Gyroscope

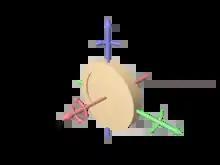
Diagram of a gyro wheel. Reaction arrows about the output axis (blue) correspond to forces applied about the input axis (green), and vice versa.

A gyroscope is an instrument, consisting of a wheel mounted into two or three gimbals providing pivoted supports, for allowing the wheel to rotate about a single axis. A set of three gimbals, one mounted on the other with orthogonal pivot axes, may be used to allow a wheel mounted on the innermost gimbal to have an orientation remaining independent of the orientation, in space, of its support.